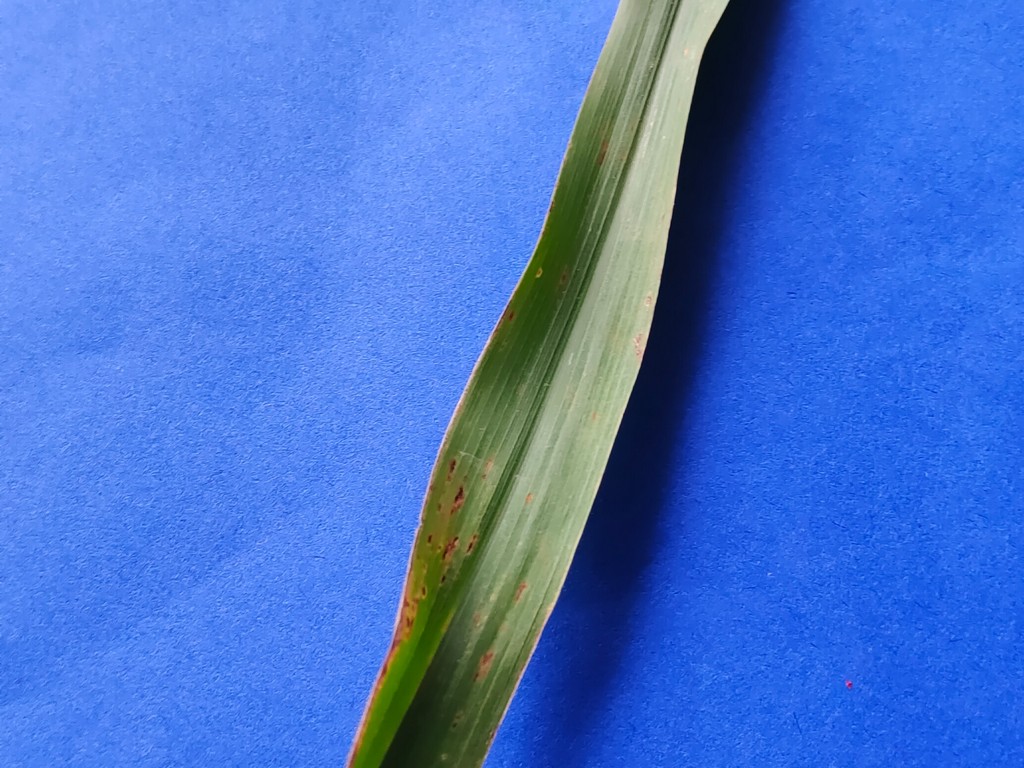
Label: Unhealthy